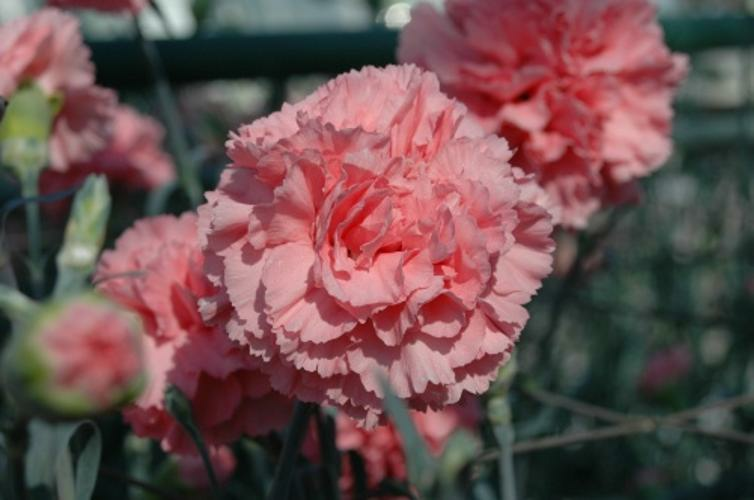
Flower: carnation